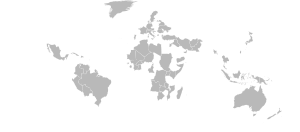
Les Macédoniens slaves sont les habitants slaves méridionaux de la région de Macédoine. La majorité des Macédoniens slaves vivent en Macédoine du Nord, pays issu de la dislocation de la Yougoslavie, indépendant depuis 1992, mais on trouve des minorités slavo-macédoniennes à l'Est de l'Albanie, au Sud-Ouest de Bulgarie, en Grèce du Nord et en Serbie méridionale, ainsi que dans la diaspora.